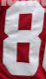
Number: 8